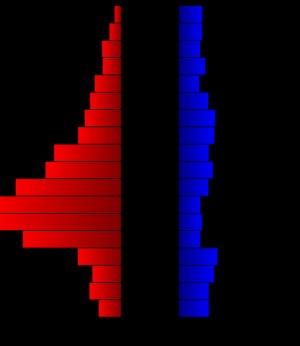
Le comté de Concho, en anglais : Concho County, est un comté situé dans le centre de l'État du Texas, aux États-Unis. Fondé le 1ᵉʳ février 1858, son siège de comté est la ville de Paint Rock. Selon le recensement de 2010, sa population est de 4 087 habitants, estimée, en 2017, à 2 717 habitants. Le comté a une superficie de 2 573 km², dont 2 568 km² en surfaces terrestres. Il est nommé en référence à la rivière Concho.